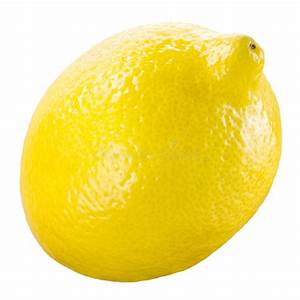
Label: lemon